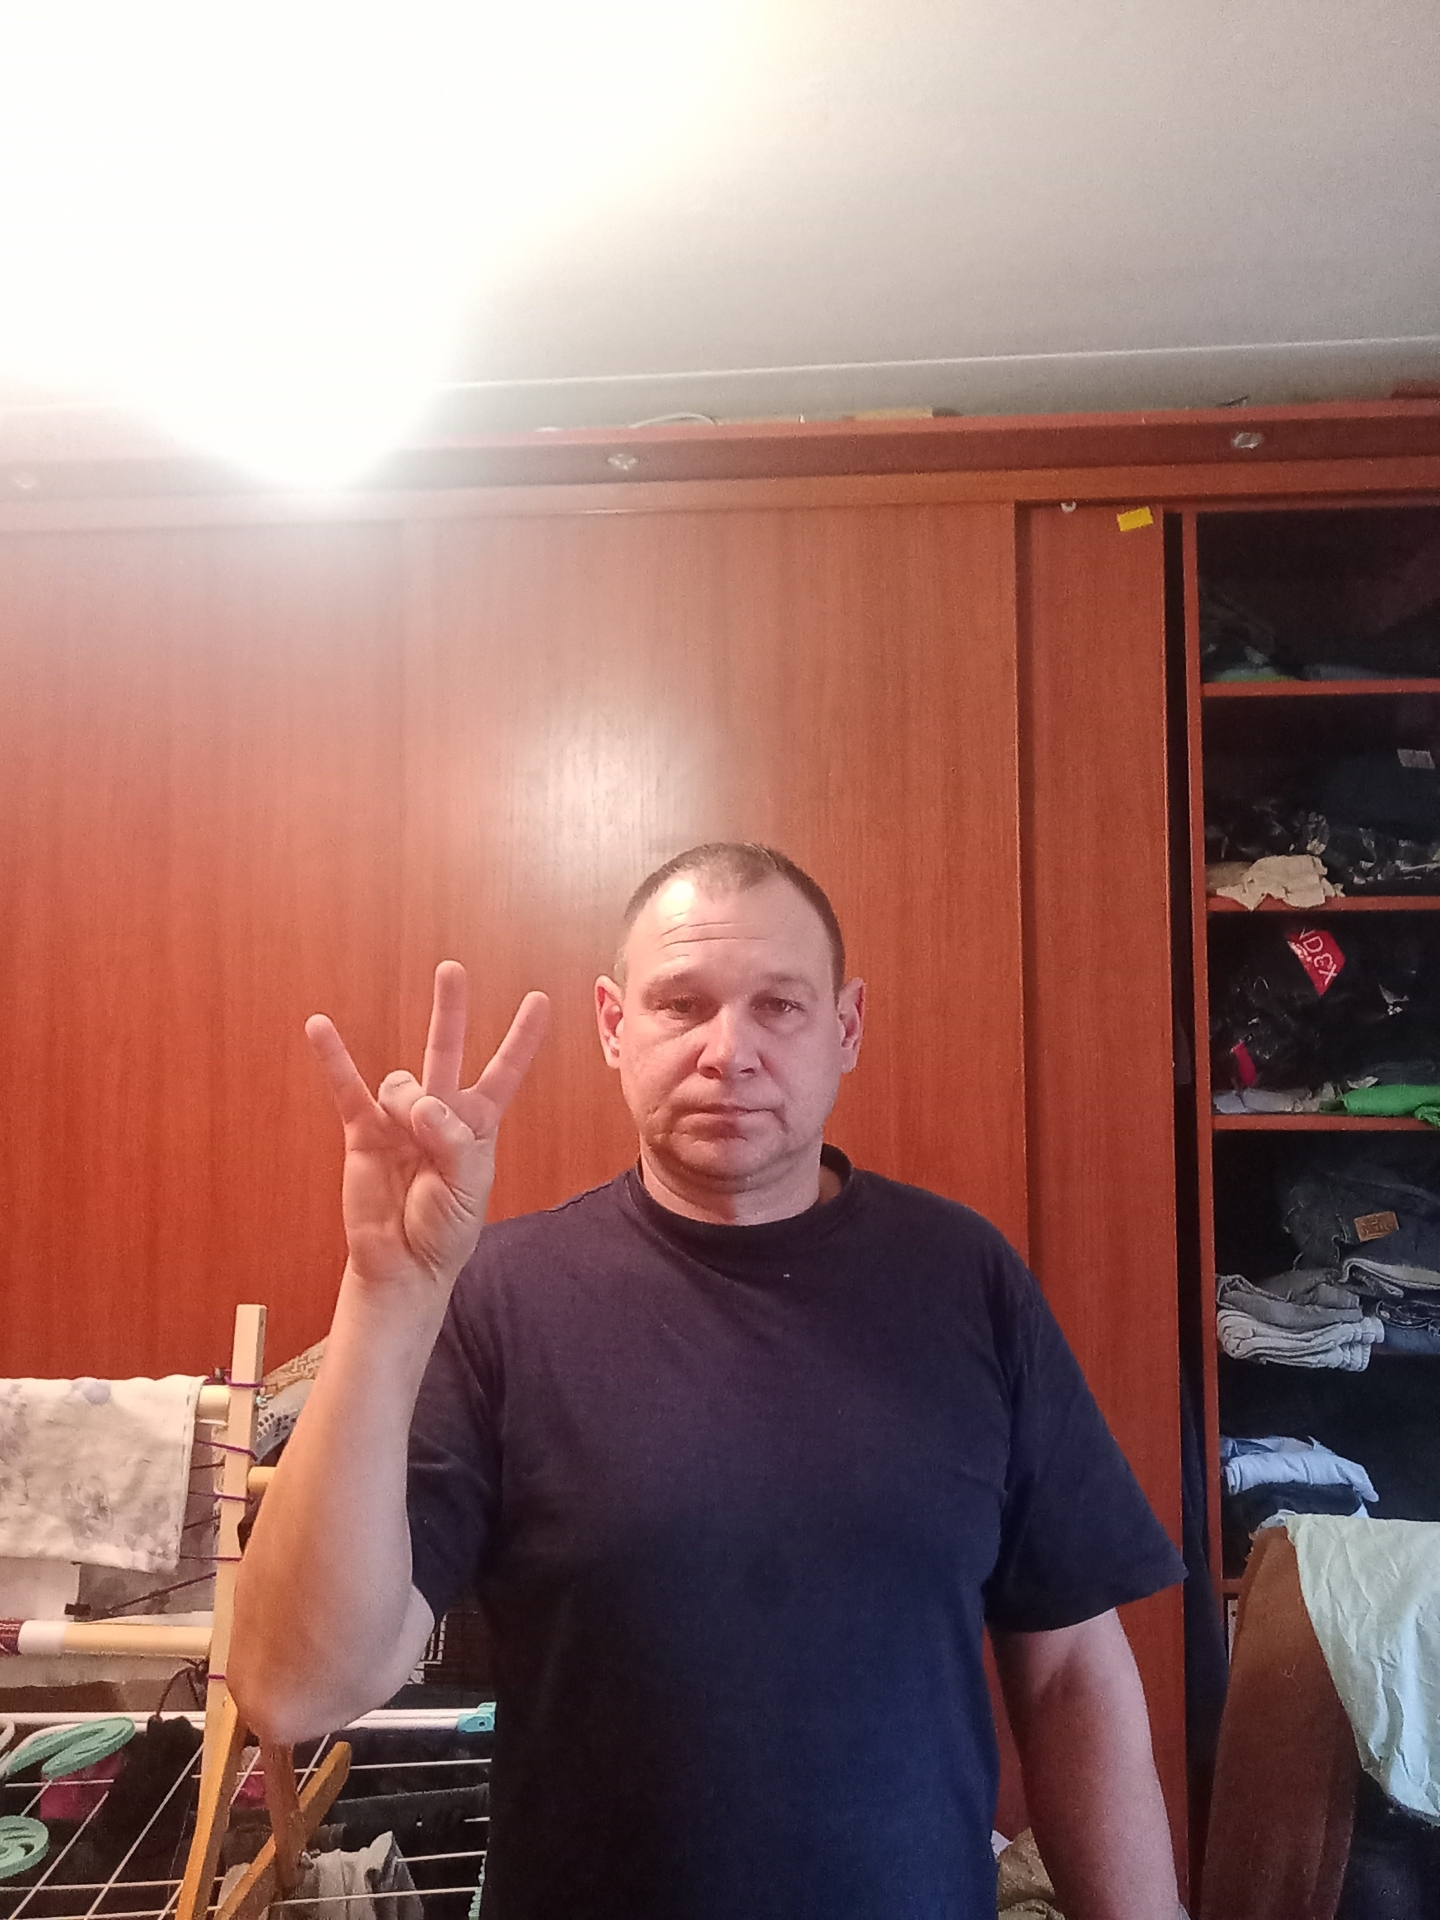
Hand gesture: three3